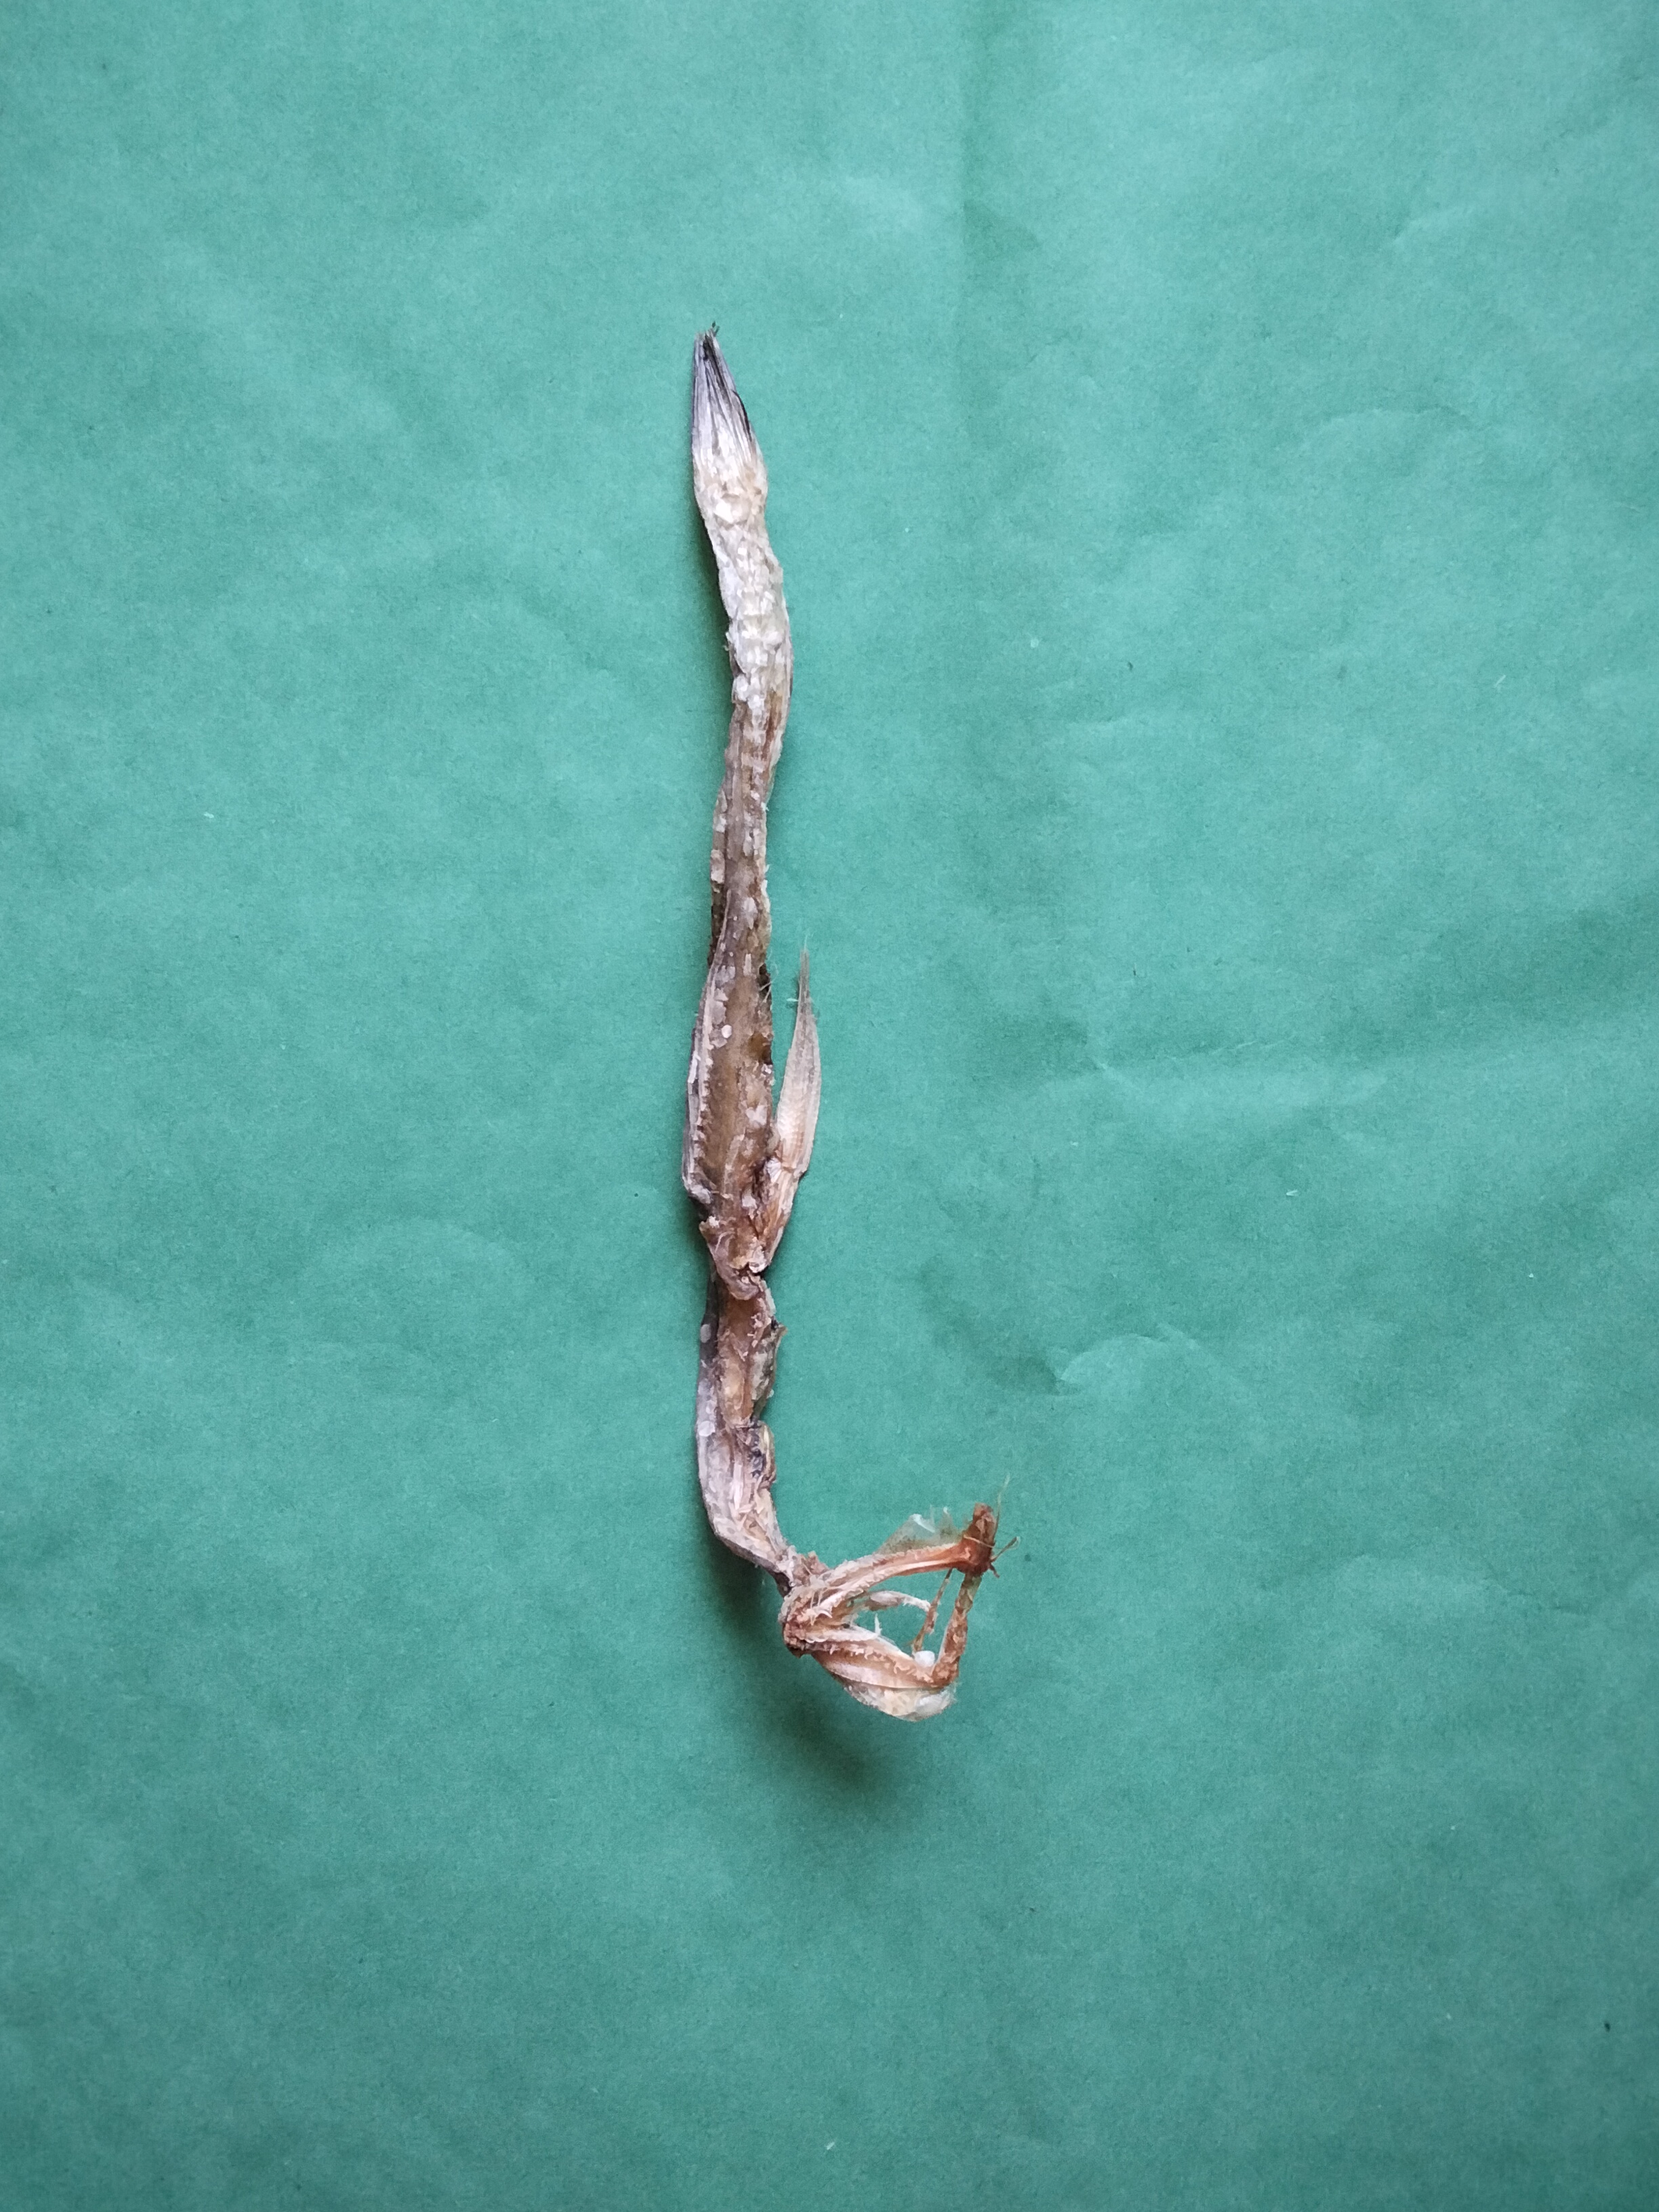
Species: Loitta